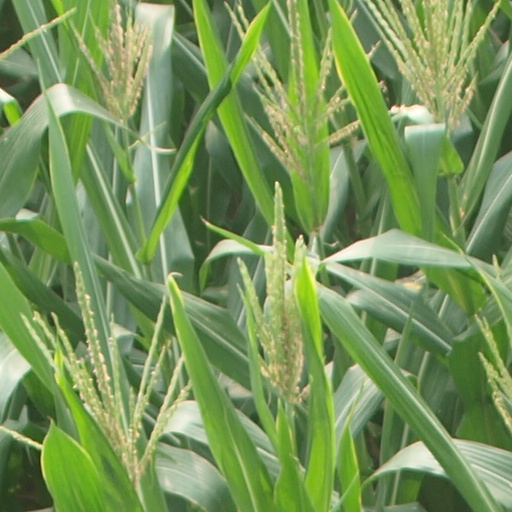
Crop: maize; corn